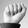
ASL letter: A